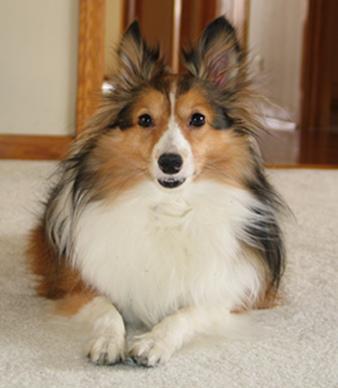
Shetland_sheepdog